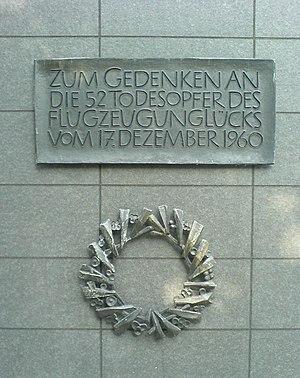
Plaque commémorative de l'accident d'avion de Munich en 1960